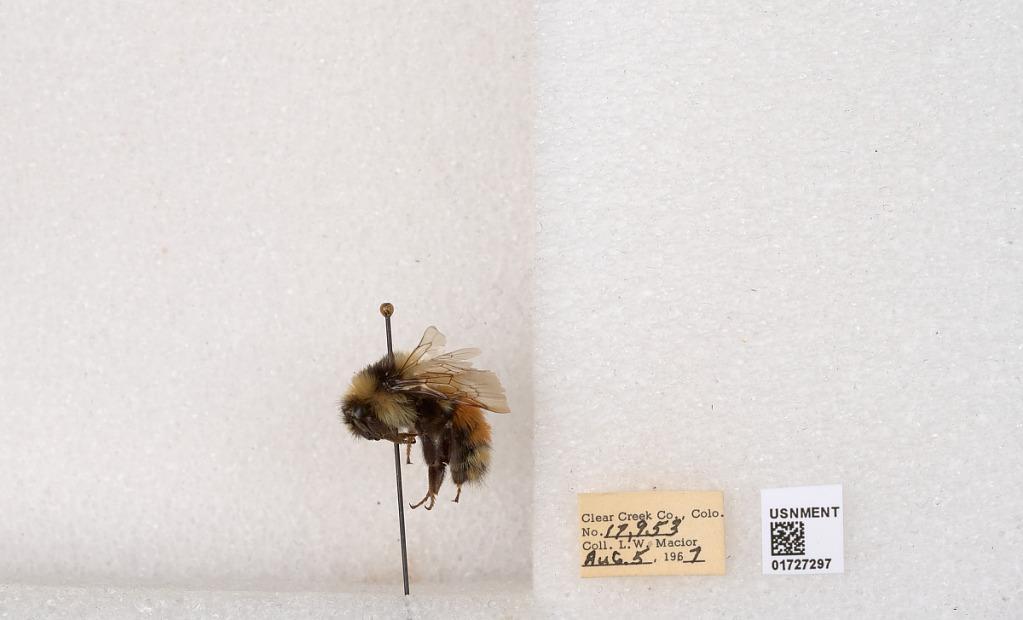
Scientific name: Bombus (Pyrobombus) sylvicola Kirby
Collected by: L. Macior
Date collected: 1967-8-5
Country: United States
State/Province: Colorado
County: Clear Creek
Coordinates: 39.6891, -105.644